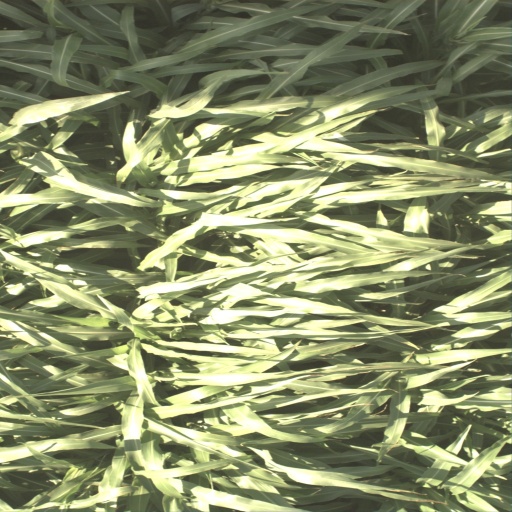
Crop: sorghum